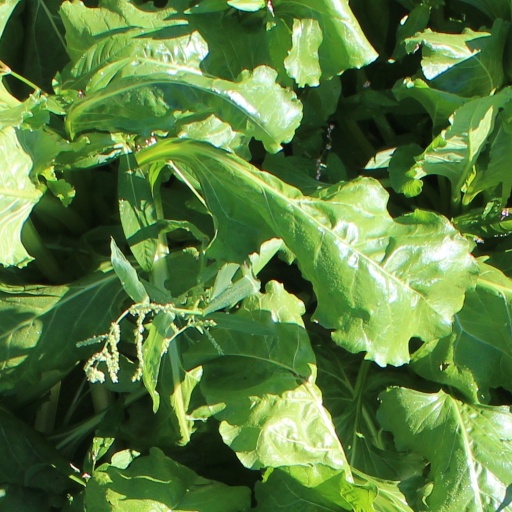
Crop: sugar beet